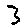
Label: 3